History of the Cossacks

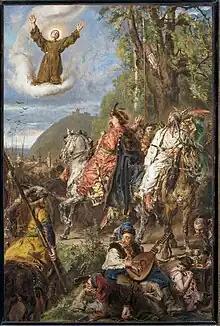
"Bohdan Khmelnytsky with Tugay Bey at Lviv", oil on canvas, 1885, National Museum in Warsaw. Khmelnytsky Uprising 1648–1654. Painted by Jan Matejko

By 1618, the Zaporozhians were members of the Anti-Turkish League, as Schaidachny transferred his seat of power to Kiev, the Polish Crown's regional capital.